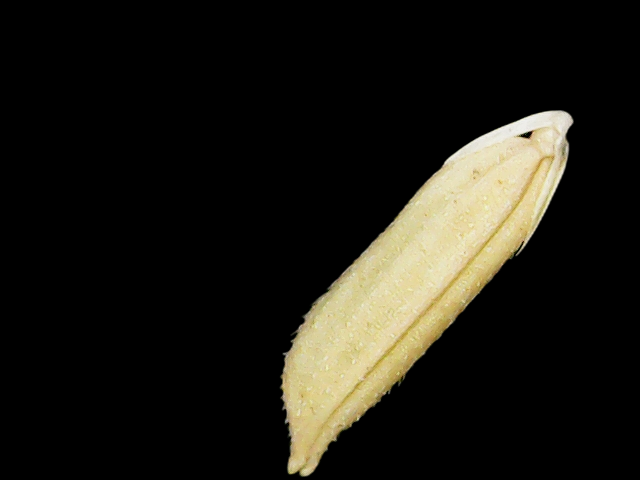
Rice variety: Binadhan07